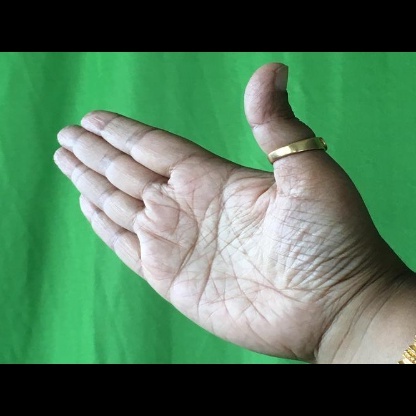
Mudra: Ardhachandran